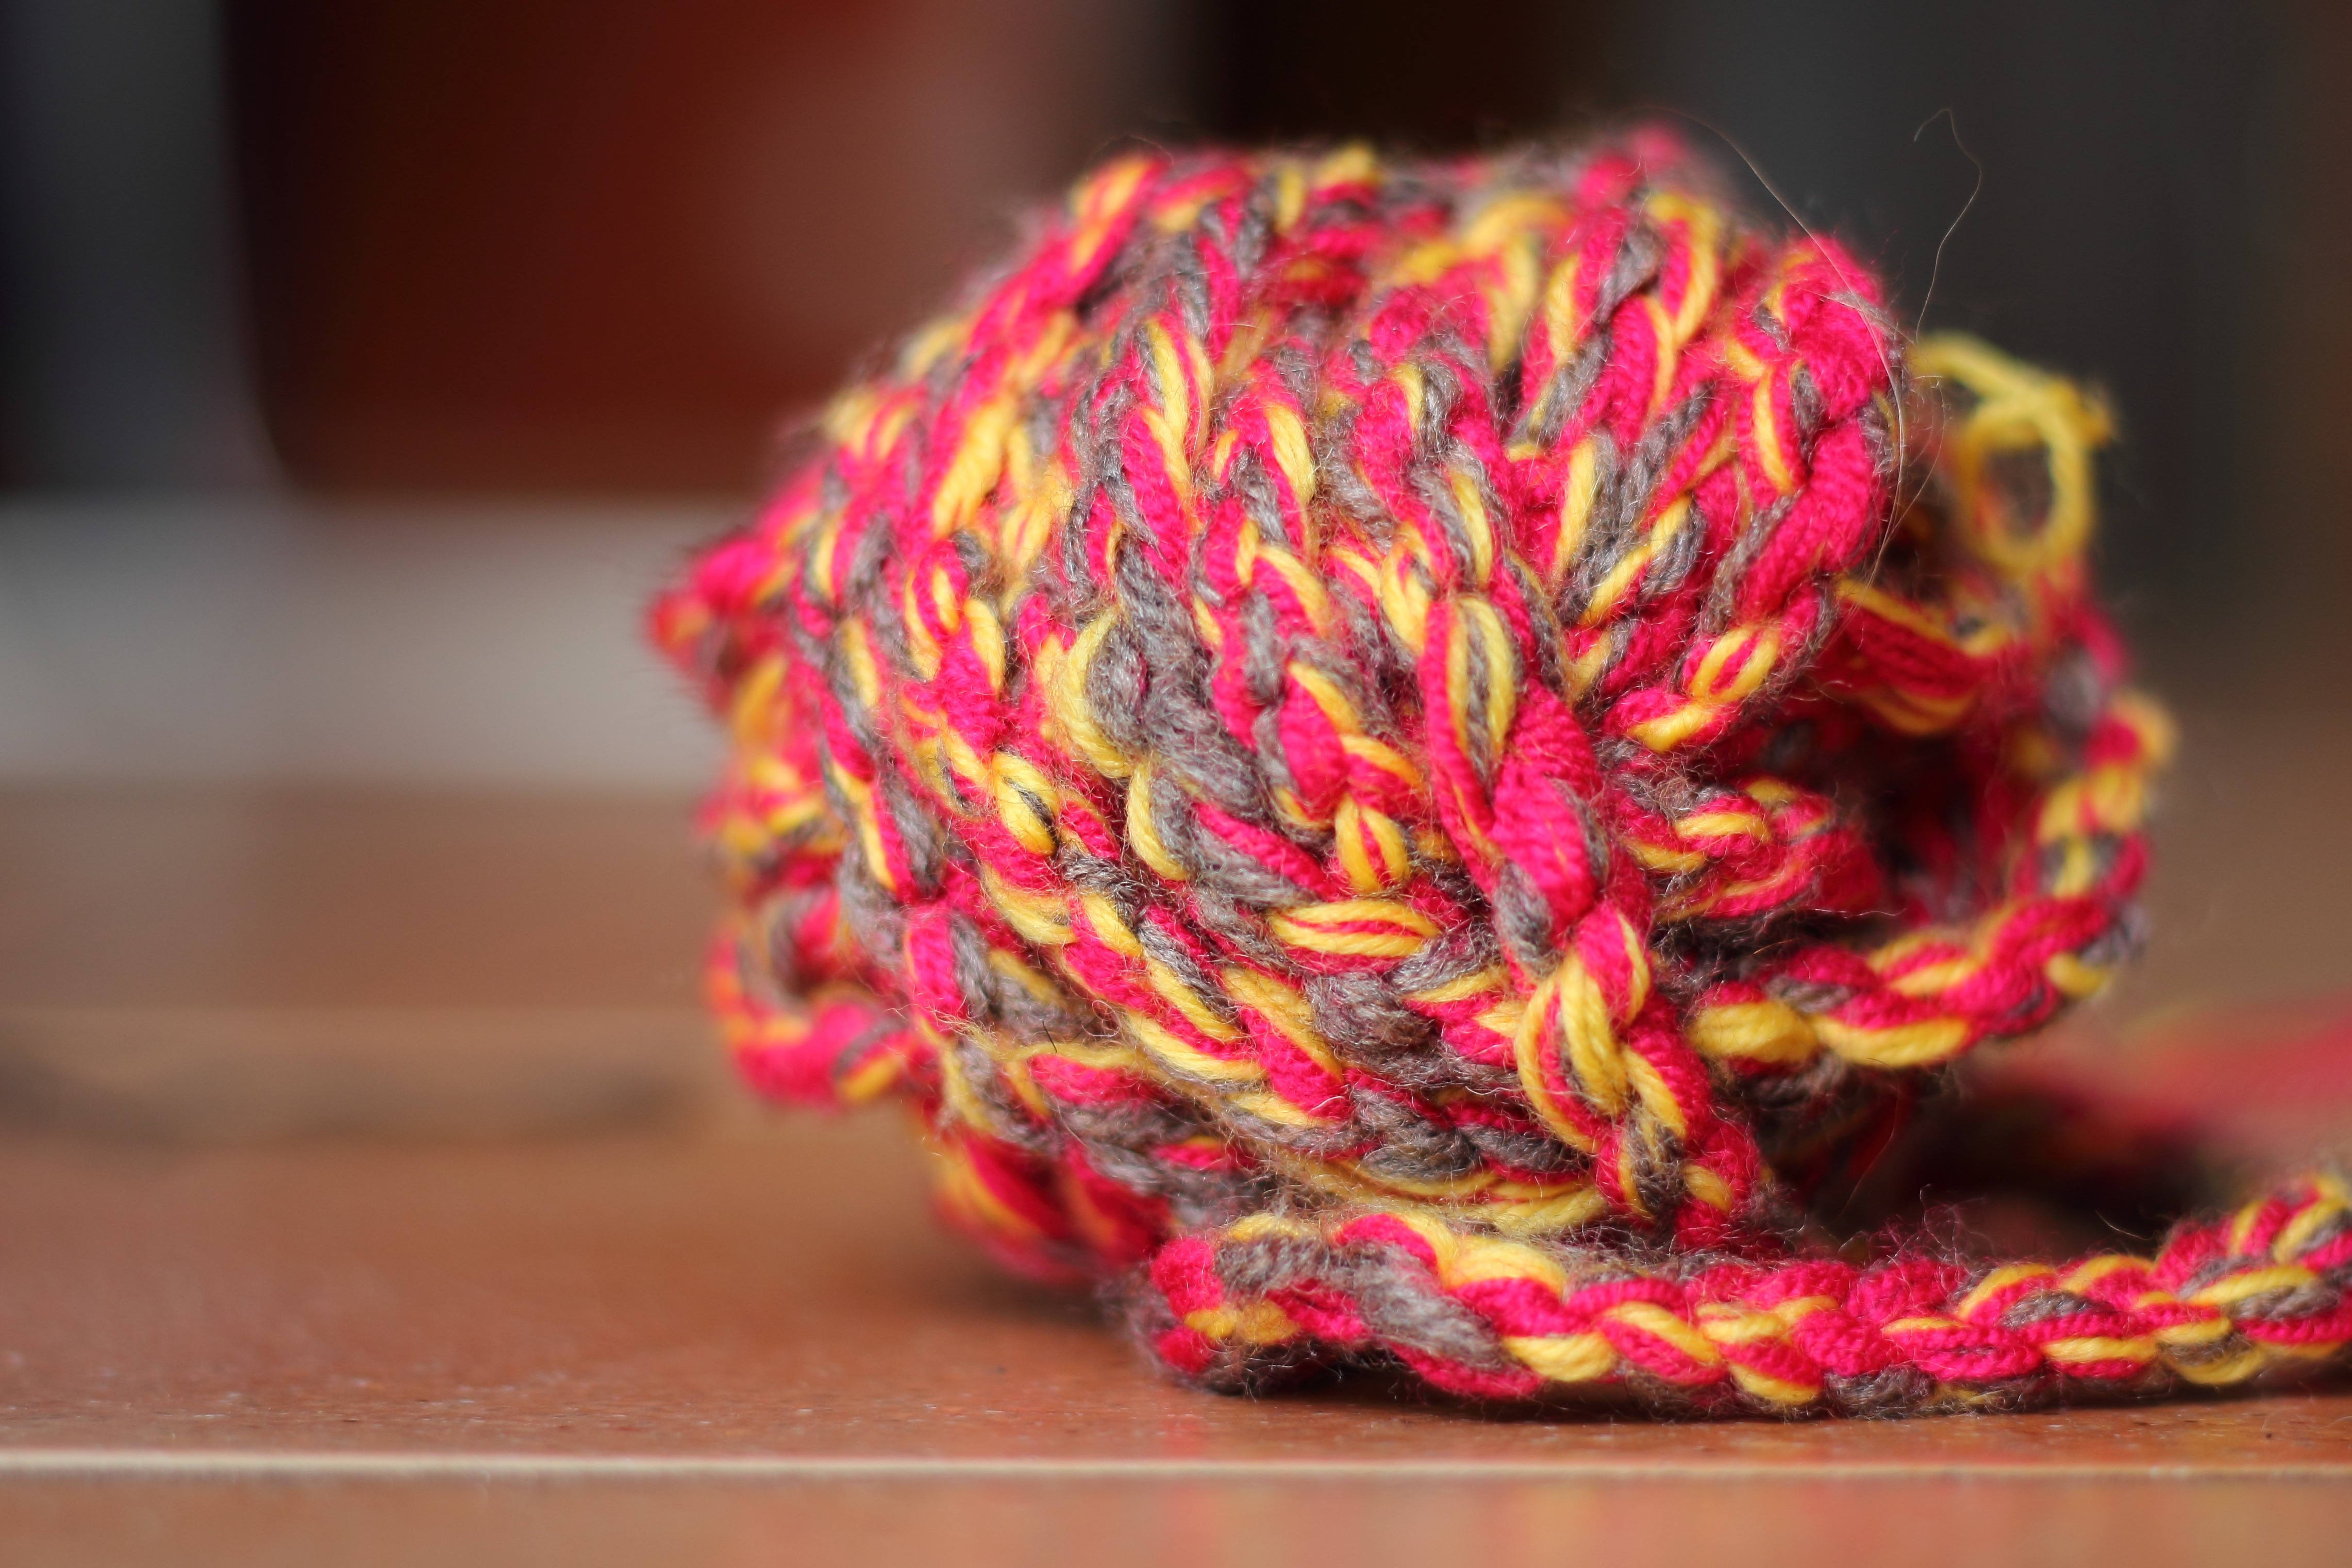
flower, pattern, red, color, colorful, knit, pink, wool, material, thread, crochet, knitting, textile, art, colored, hand labor, cat's cradle, cat toy